Six Heretical Teachers

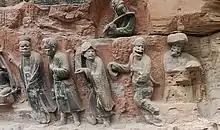
Dazu Rock Carvings depicting five of the Six Heretical Teachers: Purana Kassapa, Makkhali Gosala, Sanjaya Belatthiputta, Ajita Kesakambali, Pakudha Kaccāyana (left to right)

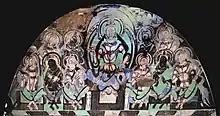
Depiction of the Six Heretical Teachers in the Kizil Caves

According to the sutra, King Ajātasattu visited Gautama Buddha, who, at the time, was living in the mango grove of Jīvaka in Rajagaha among 1250 bhikkhus. The king posed the Buddha the question of whether or not it was possible that the life of a śramaṇa could bear fruit in the same way as the lives of craftsmen bear fruit, declaring that he had previously asked six teachers (Pūraṇa Kassapa, Makkhali Gosāla, Ajita Kesakambala, Pakudha Kaccāyana, Nigaṇṭha Nāṭaputta and Sañjaya Belaṭṭhaputta) the same question, yet had not found a satisfactory answer. At the Buddha's request, King Ajātasattu describes, the answers given to him by the six other teachers.